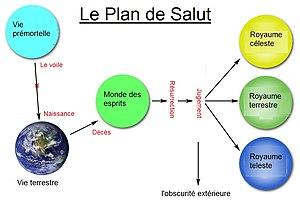
Le millénarisme, ou chiliasme, est une doctrine religieuse qui soutient l'idée d'un règne terrestre du Messie, après que celui-ci aura chassé l'Antéchrist et préalablement au Jugement dernier.
La théologie du mormonisme est la doctrine de l'Église de Jésus-Christ des saints des derniers jours. Cette doctrine, reconnue par les mormons, inclut le Plan de salut qui consiste en un système de lois, d'ordonnances éternelles. Ces lois et ordonnances seraient le système de gouvernement du royaume de Dieu. Selon la doctrine mormone, la plupart des humains seront sauvés dans un royaume de gloire mais pas tous dans le royaume céleste.
"La cosmologie mormone est la description de l'histoire, de l'évolution et du destin physique et métaphysique de l'Univers, selon le Mormonisme, qui comprend les doctrines enseignées par les chefs spirituels et les théologiens de l'Église de Jésus-Christ des saints des derniers jours, des mouvements fondamentalistes mormons, ceux de la Restauration de l'Église de Jésus-Christ, et d'autres dénominations à l'intérieur du Mouvement des Saints-des-Derniers-Jours. La cosmologie Mormone s'inspire et puise ses sources dans la cosmologie biblique, mais a de nombreux éléments qui la rendent unique, fournis par le fondateur de ce mouvement religieux, en la personne de Joseph Smith. Cette conception et points de vue ne sont généralement pas partagés par les adhérents des autres mouvances au sein du Mouvement des Saints-des-Derniers-Jours, qui ne s'identifient pas comme des ""Mormons"", comme la Communauté du Christ par exemple.
La critique du mormonisme porte sur la doctrine, les pratiques et l’histoire de l’Église de Jésus-Christ des saints des derniers jours. L'Église a en effet été l’objet de critiques dès sa création par Joseph Smith, en raison de ses croyances en contradiction avec celles du christianisme traditionnel. Au XIXᵉ siècle, les dérives théocratiques de l'Église et la pratique de la polygamie furent particulièrement contestées. Tout au long de l’histoire de l'Église, de nombreux critiques remirent en cause la légitimité de Joseph Smith comme prophète, l’historicité des Écritures saintes du mormonisme, le non-accès des Noirs à la prêtrise et le refus des travaux d'historiens susceptibles de modifier l'histoire officielle de l’Église.
Selon la doctrine de l'Église de Jésus-Christ des saints des derniers jours, le temple est un bâtiment destiné à être la maison du Seigneur et considéré par les saints des derniers jours comme le lieu le plus sacré sur la terre. Selon cette doctrine, il a toujours été commandé au peuple du Seigneur de construire des temples, des bâtiments sacrés dans lesquels les saints dignes accomplissent les cérémonies et les ordonnances sacrées de l'Évangile pour eux-mêmes et pour les morts. Selon la doctrine mormone, les temples reçoivent la visite du Seigneur.
La vie éternelle est perçue par les peuples différemment à travers les époques et les religions.